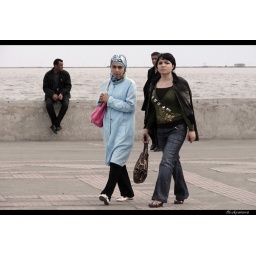
Baku people: girl in blue